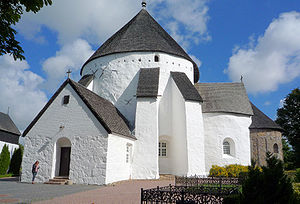
Arkitektur i Danmark / Middelalderen / Teglovne
Arkitektur i Danmark stammer fra vikingetiden, hvor adskillige arkæologiske fund bevidner om forskellige bebyggelser. Den blev for alvor etableret i middelalderen, hvor romanske og herefter gotiske kirker og domkirker blev opført i hele landet. Det var i denne periode at mursten blev det foretrukne byggemateriale, da Danmark ikke har store sten-ressourcer til at bygge med. Dette gjaldt ikke bare for kirker, men også for fæstninger og borge.